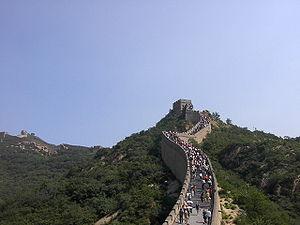
Badaling est le site de la section la plus visitée de la Grande Muraille, qui couvre environ 80 km au nord-ouest de la ville de Pékin dans le xian de Yanqing. La portion du mur qui traverse le site a été construite pendant la dynastie Ming, sur laquelle on trouve un avant-poste qui témoigne de l'importance stratégique du lieu. Le point culminant de Badaling est Beibalou qui s'élève à environ 1 015 m.